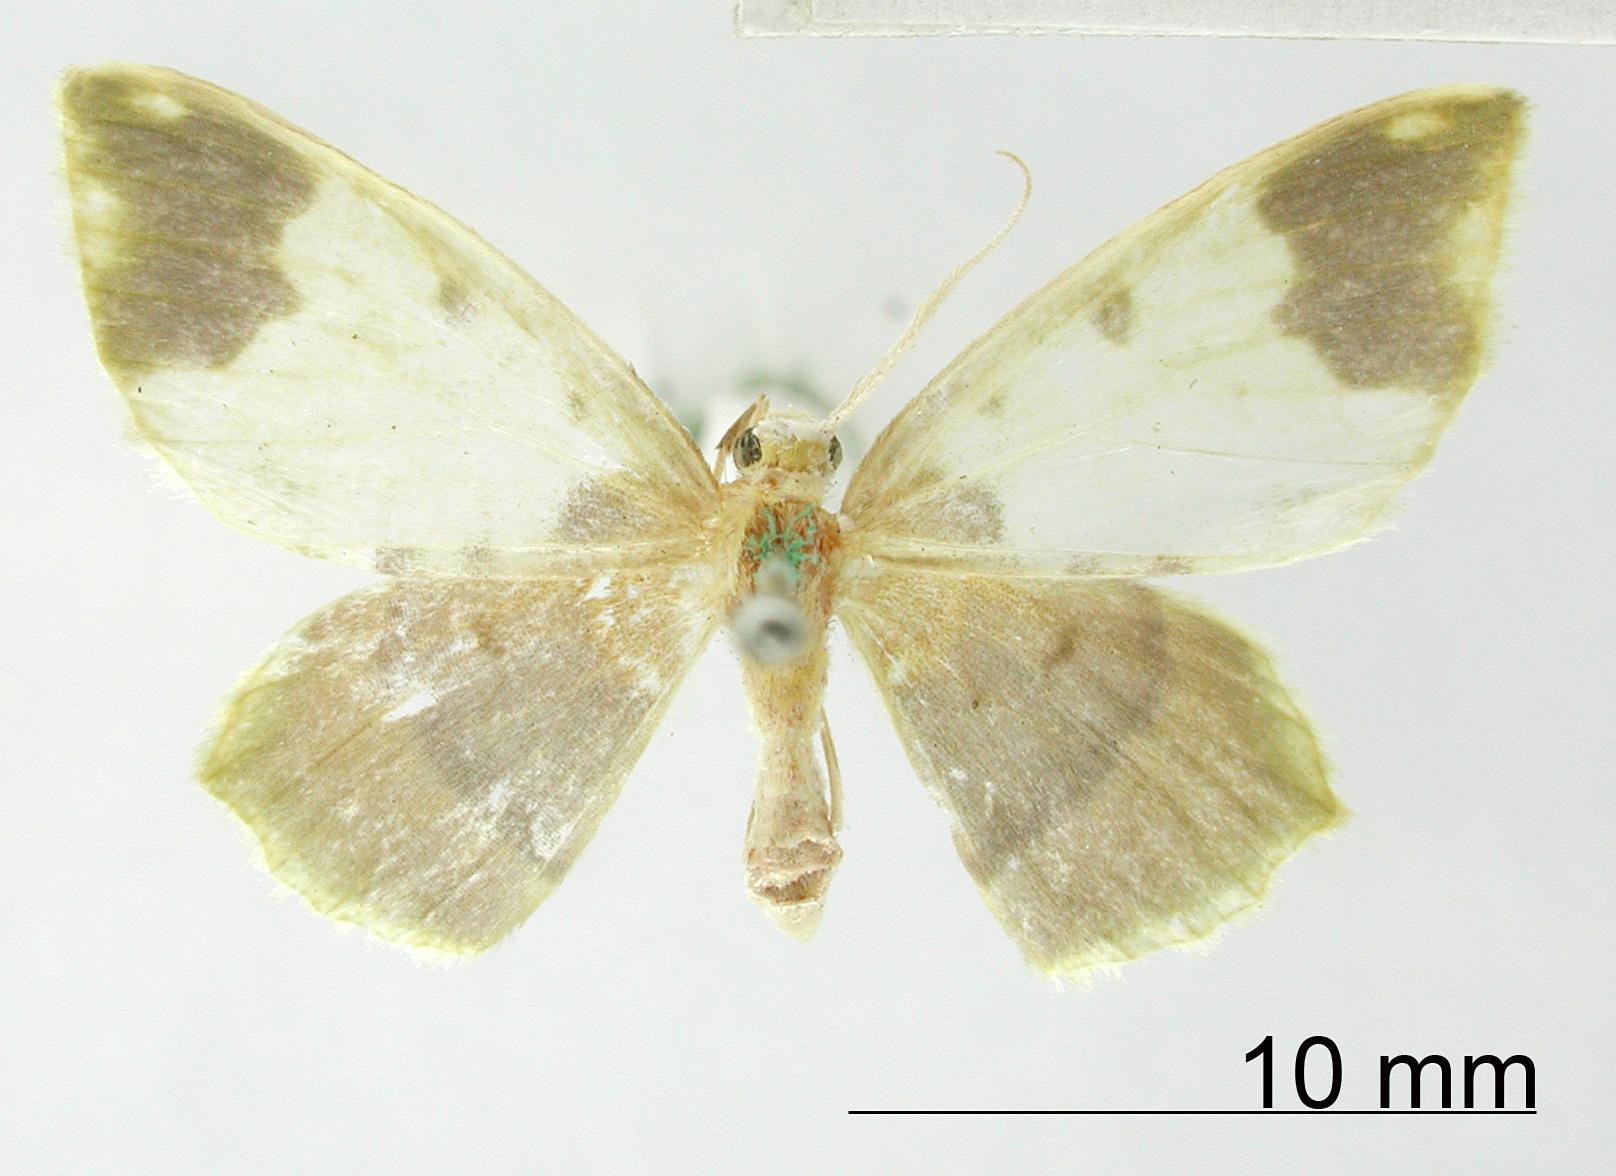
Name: Prohydata apicata
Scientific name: Prohydata apicata Schaus, 1901
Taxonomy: Animalia, Arthropoda, Insecta, Lepidoptera, Geometridae, Geometrinae
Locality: Chaco; Bolivia, Tarija, Bolivia
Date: [Not Stated]